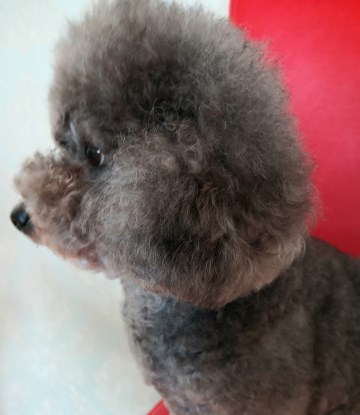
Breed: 2925-n000114-toy_poodle